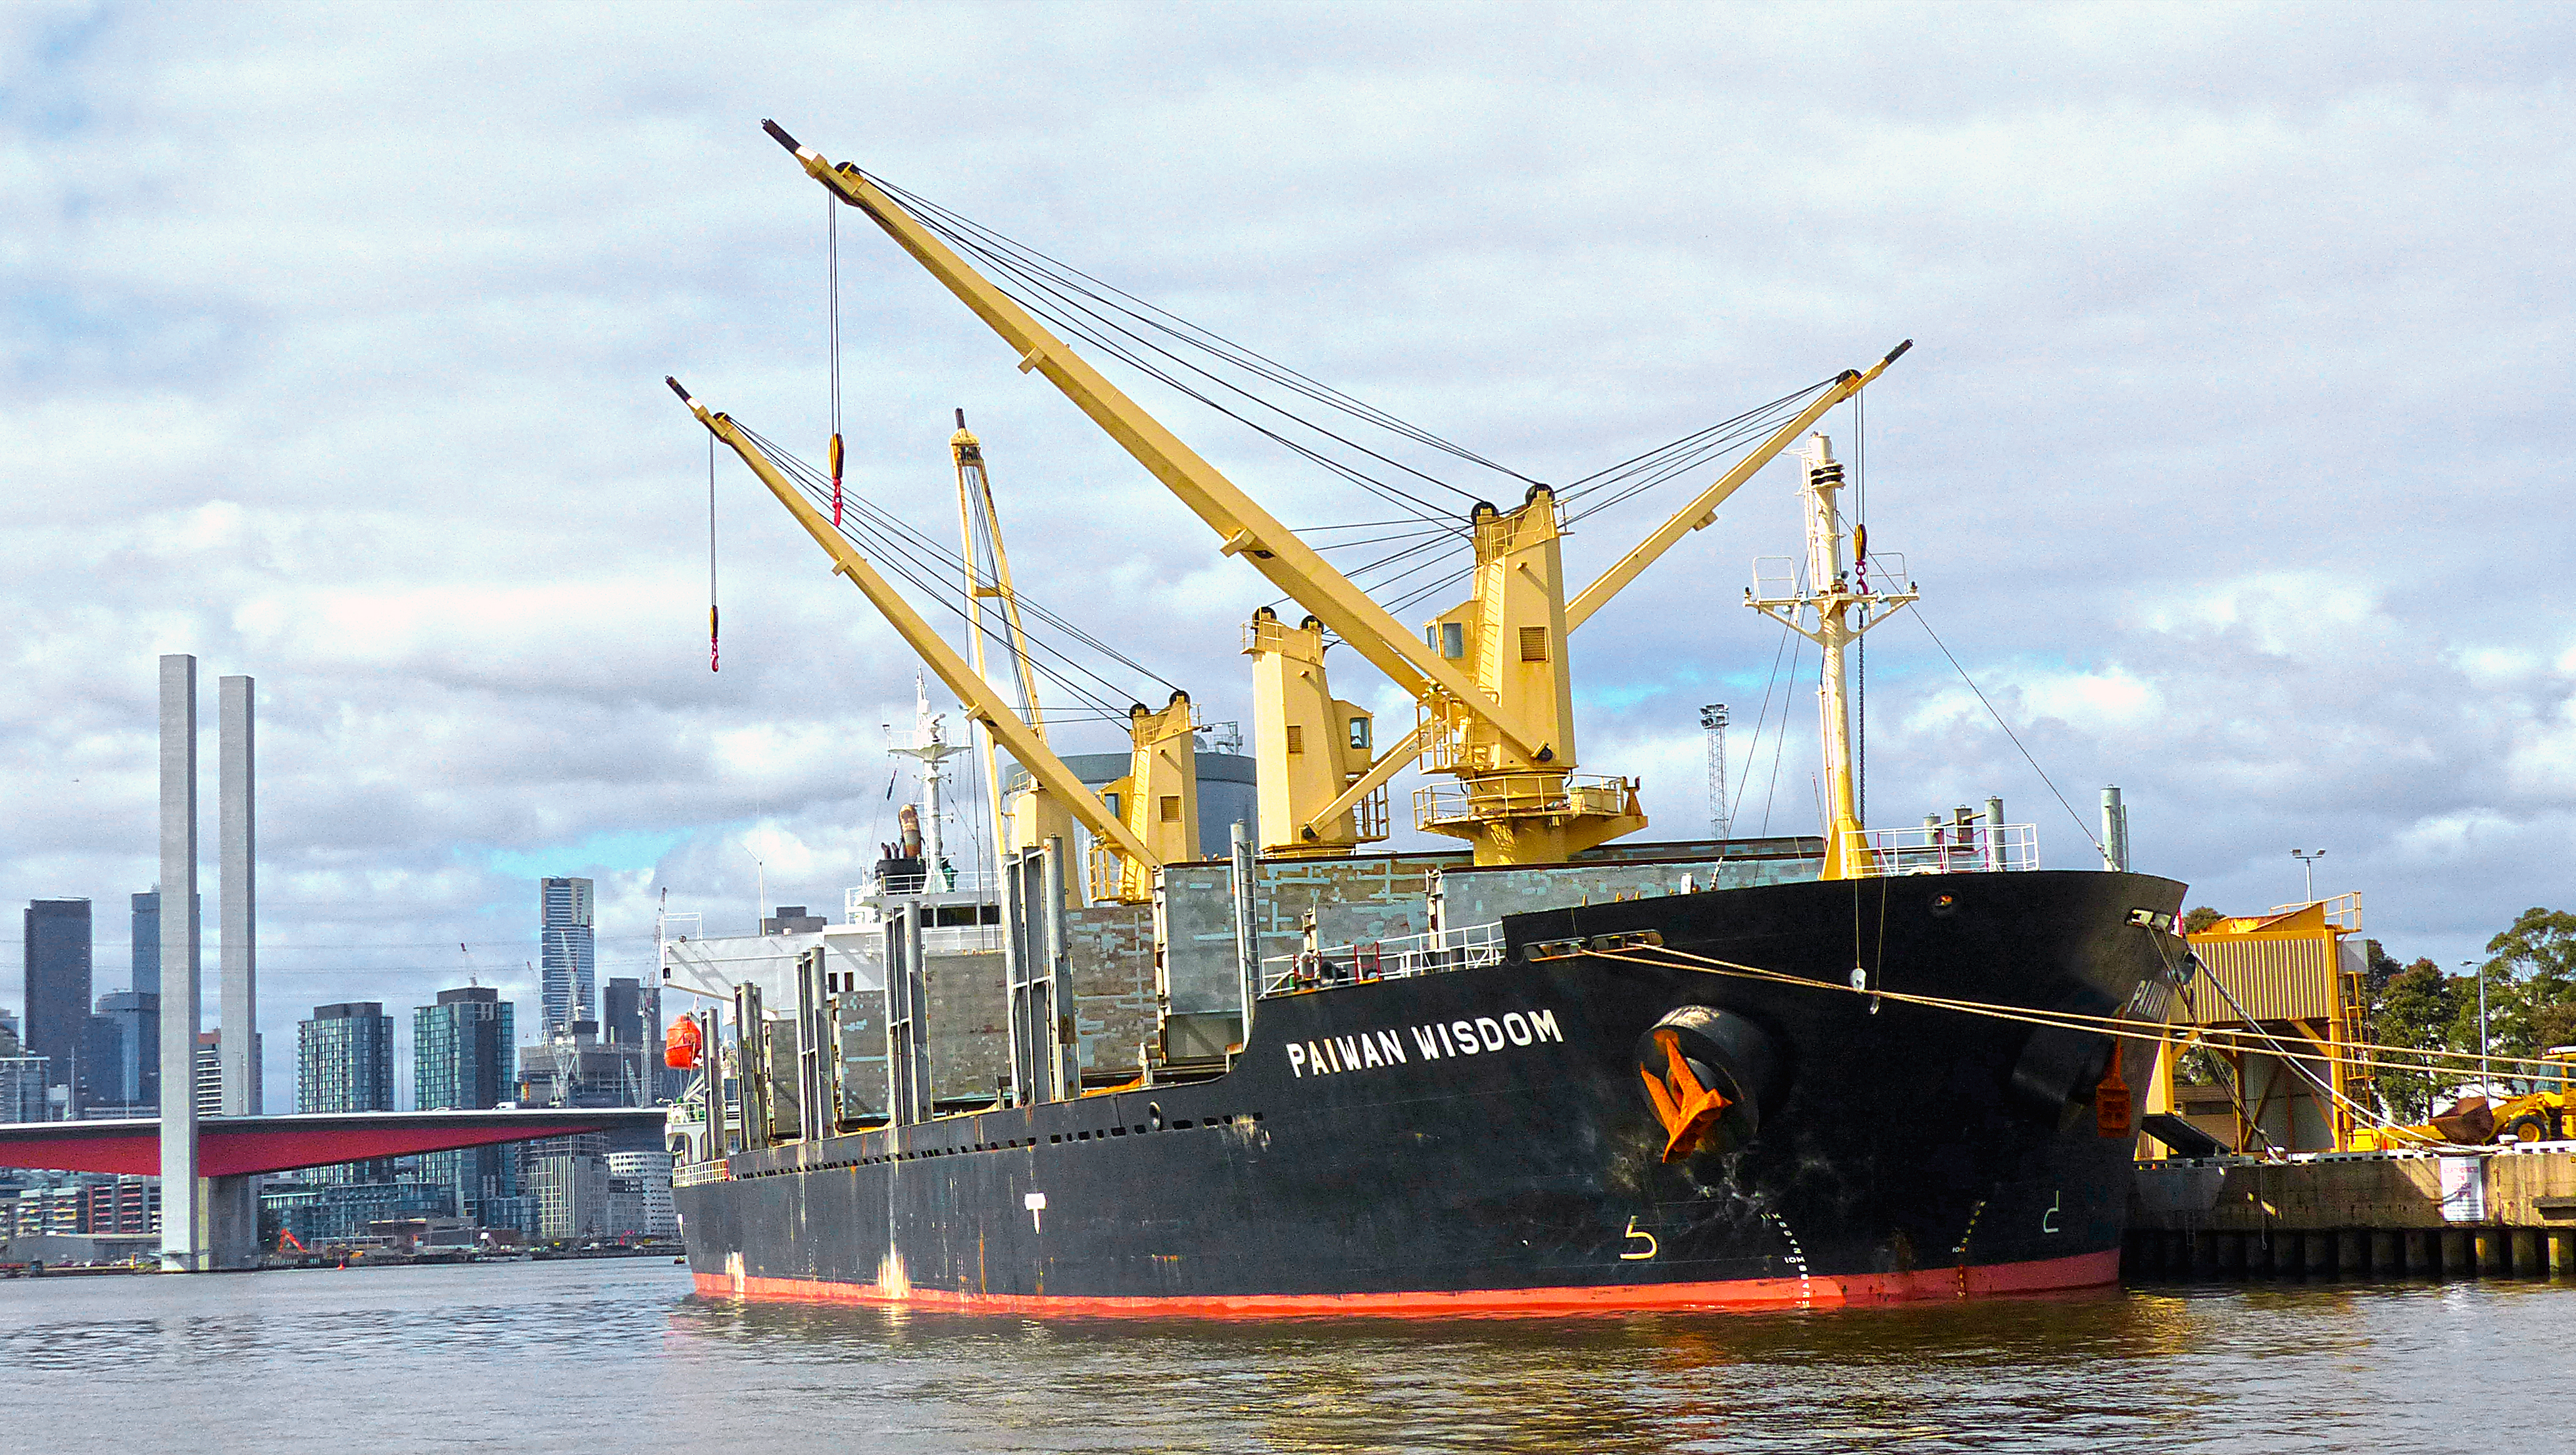
sea, boat, ship, transport, vehicle, harbor, waterway, publicdomain, boats, ships, cargo, cranes, channel, lumix, bulkcarrier, tugboat, portmelbourne, watercraft, container ship, fishing vessel, dredging, freight transport, bulk carrier, fishing trawler, crane vessel floating